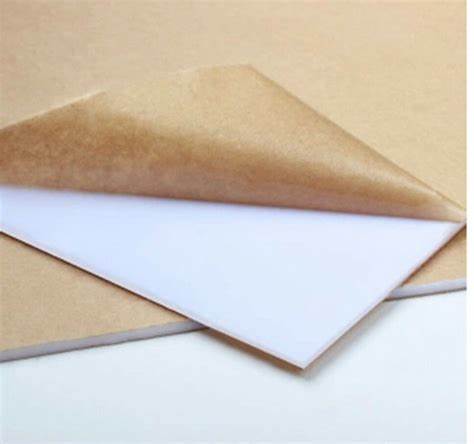
Waste category: paper